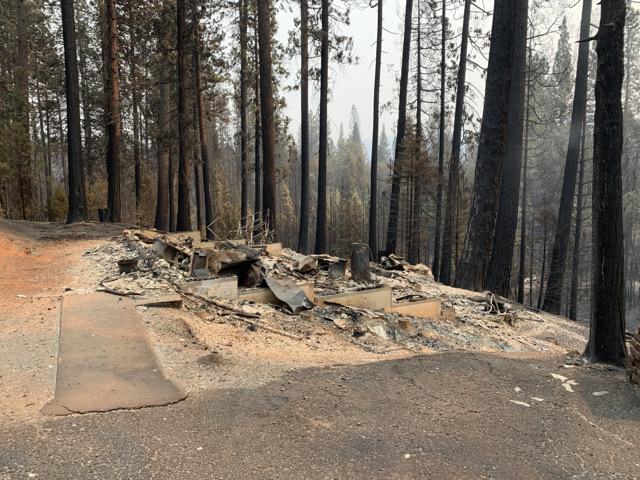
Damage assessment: destroyed